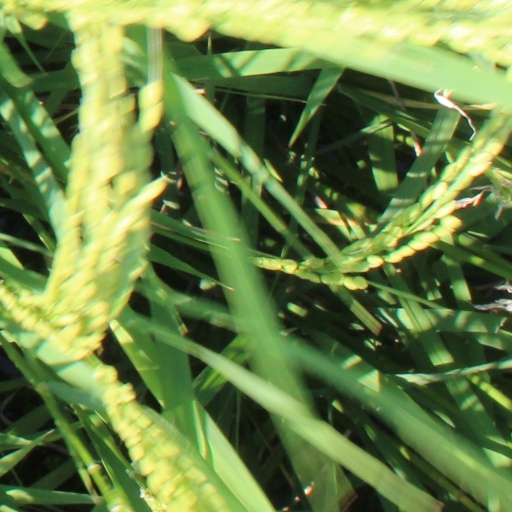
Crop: rice